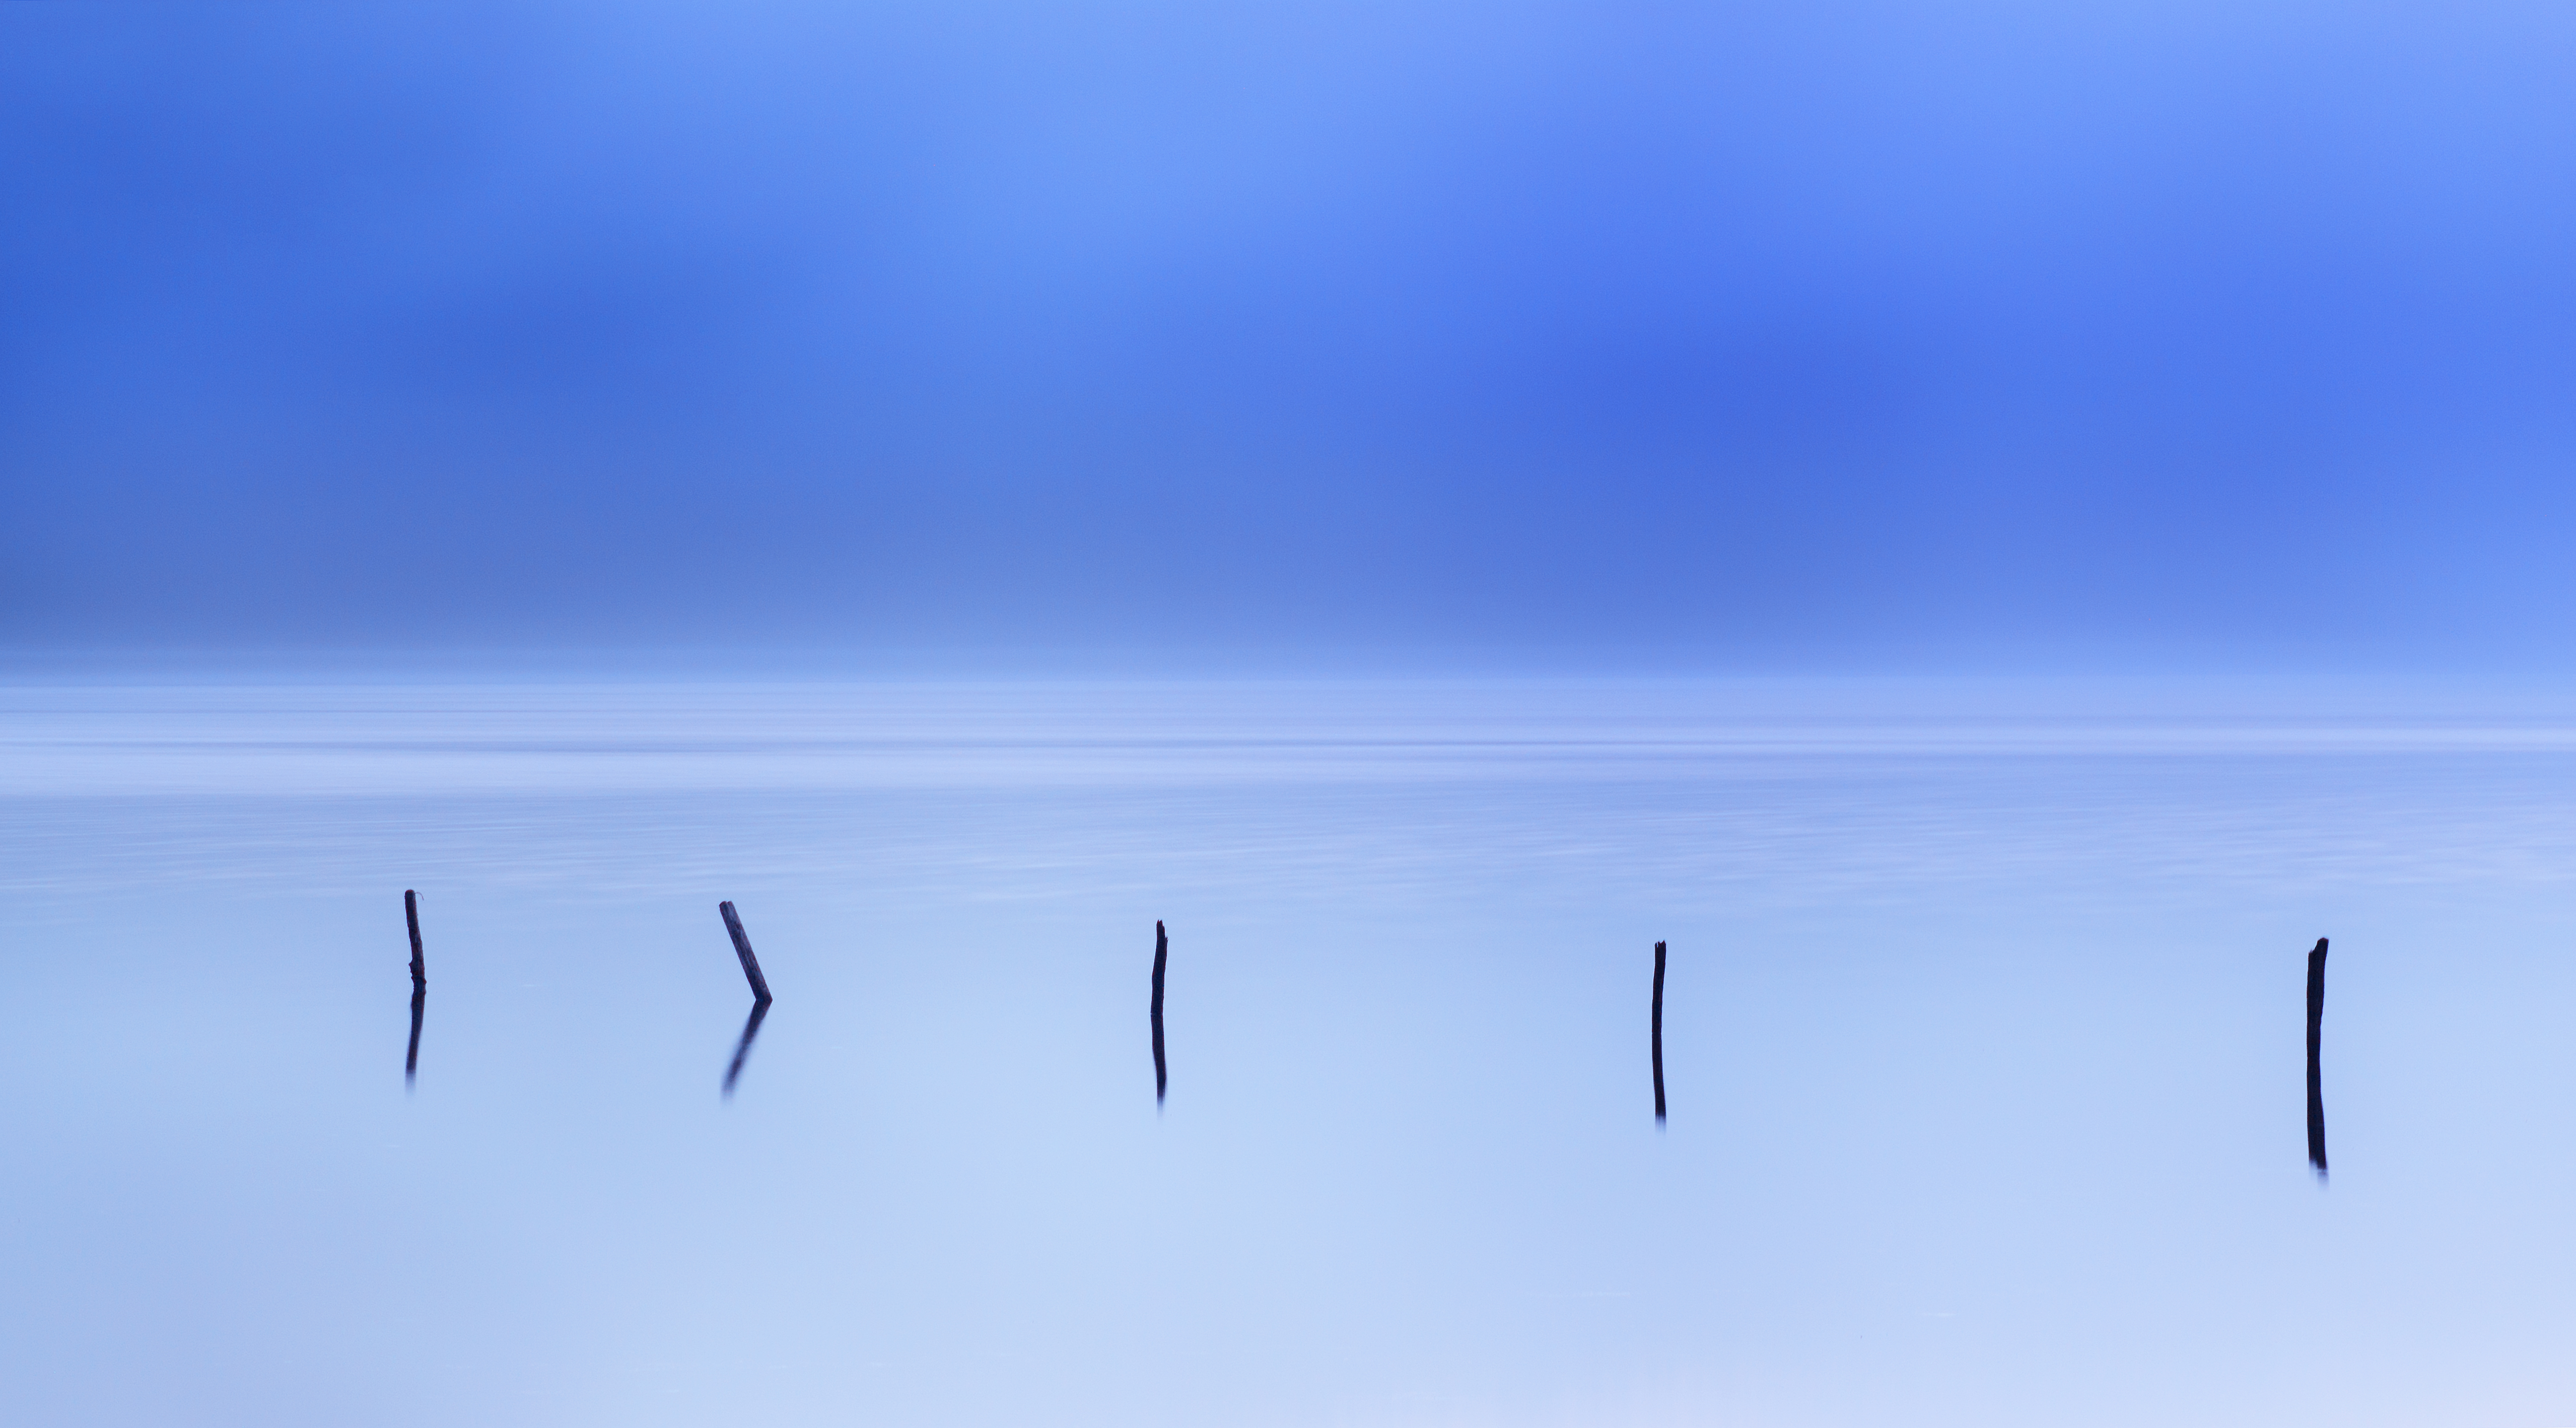
sea, ocean, horizon, bird, wing, sky, wave, wind, seabird, flock, line, bird migration, atmosphere of earth, animal migration